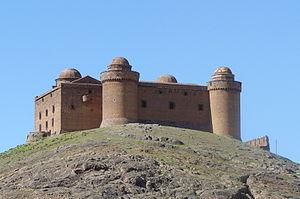
Le château de La Calahorra est un château espagnol situé dans la ville de La Calahorra, dans la communauté autonome d'Andalousie et la province de Grenade.
La Calahorra est une municipalité d'Espagne, située dans la province de Grenade de la communauté autonome d'Andalousie.